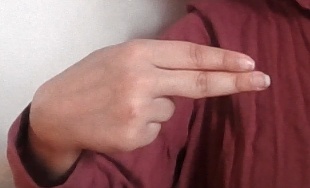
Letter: ain